Marathi language

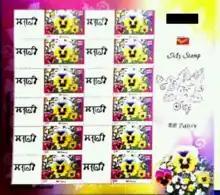
An effort to conserve the "Modi Script" under India Post's My Stamp scheme. Here, the word 'Marathi' is printed in the "Modi Script".

There were 83 million native Marathi speakers in India, according to the 2011 census, making it the third most spoken native language after Hindi and Bengali. Native Marathi speakers form 6.86% of India's population. Native speakers of Marathi formed 70.34% of the population in Maharashtra, 10.89% in Goa, 7.01% in Dadra and Nagar Haveli, 4.53% in Daman and Diu, 3.38% in Karnataka, 1.7% in Madhya Pradesh, and 1.52% in Gujarat.